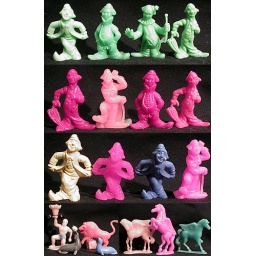
various small unpainted plastic clown figures, most made in hong kong. bottom row different circus animals and pegasus horses